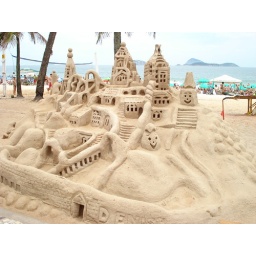
sand sculpure in ipanema beach